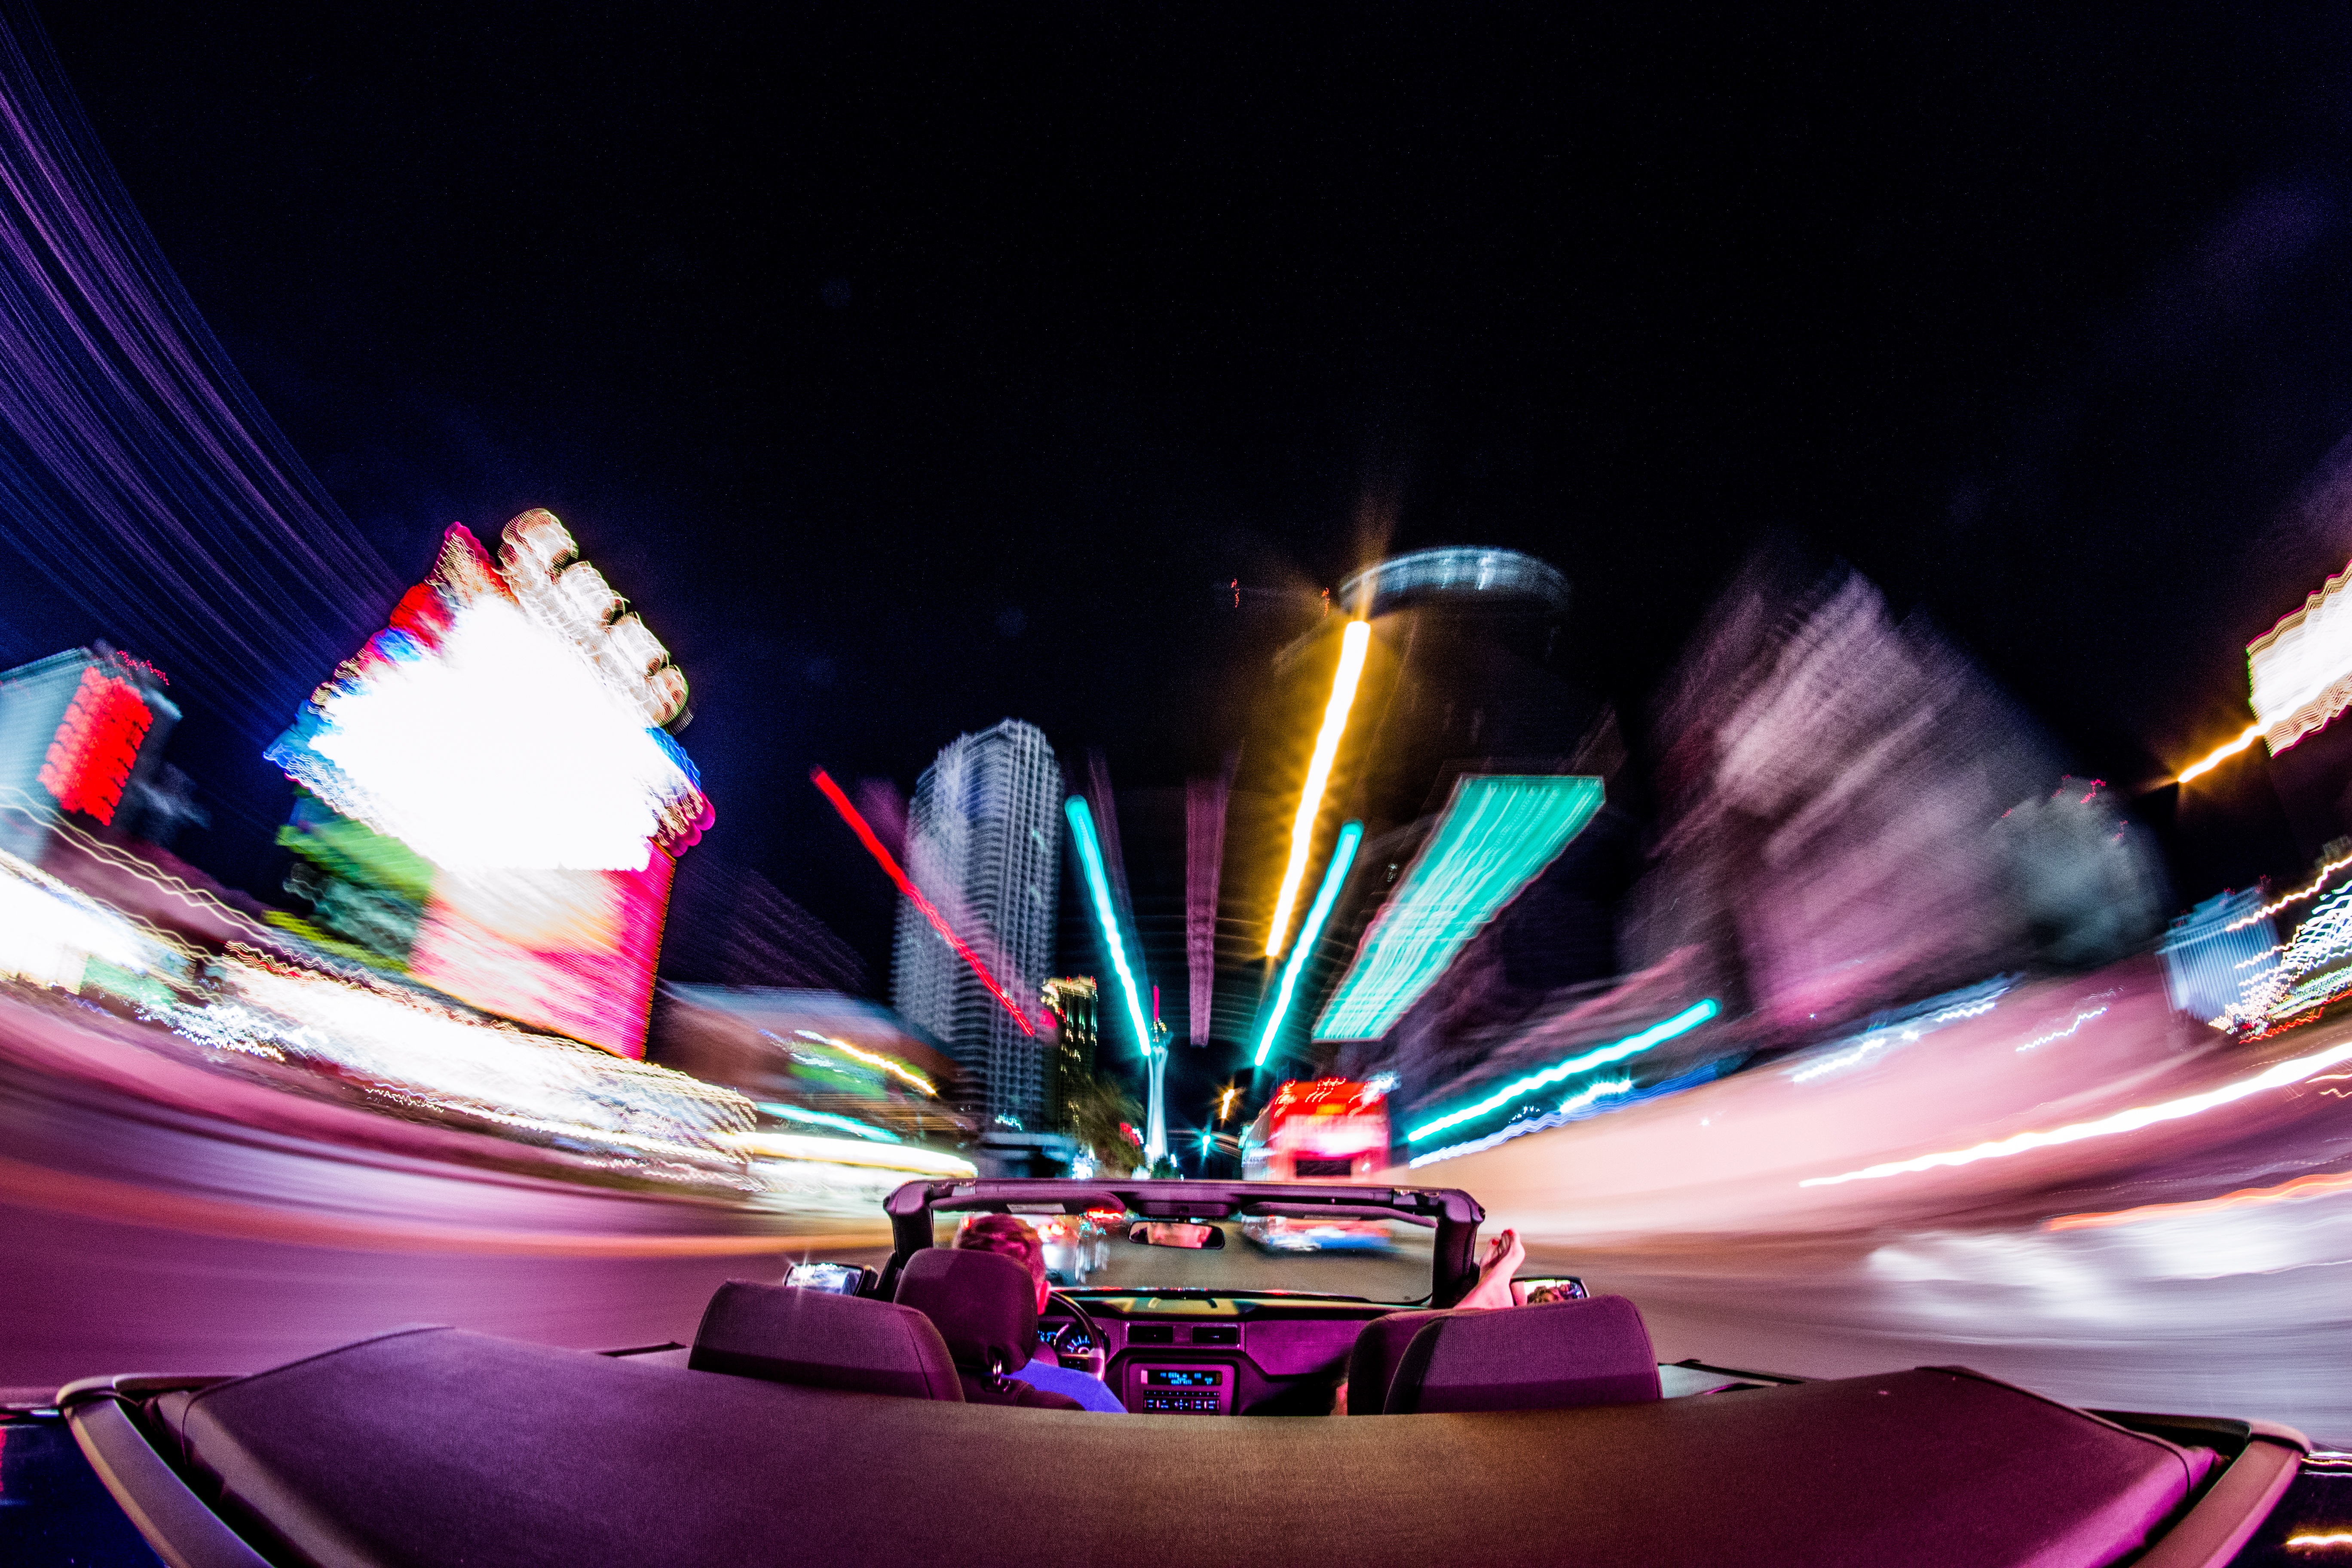
night, amusement park, color, park, festival, stage, amusement ride, musical theatre